Alexandria, Louisiana

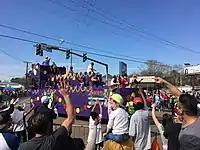
Mardi Gras float in the AMGA Krewes Parade in Alexandria.

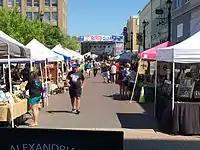
Booth venues at the annual Alex River Fête in downtown Alexandria.

Alexandria is on a level plain in the center of the Louisiana Longleaf Pine forests, in which pine is interspersed with various hardwoods. A number of small bayous, such as Bayou Rapides, Bayou Robert, and Hynson Bayou, meander throughout the city. In the immediate vicinity of the city, cotton, sugar, alfalfa, and garden vegetables are cultivated.